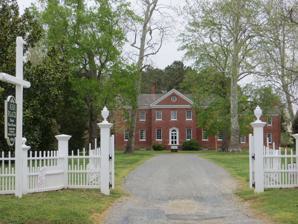
Building: Ker Place
Country: United States of America
Year built: 1799
Historic house in Virginia, United States United States historic place Ker Place U.S. National Register of Historic Places U.S. Historic district Contributing property Virginia Landmarks Register Entrance to Ker Place, April 2013 Show map of Virginia Show map of the United States Location NE corner of Crockett Ave. and Market St., Onancock, Virginia Coordinates 37°42′46″N 75°44′50″W / 37.71278°N 75.74722°W / 37.71278; -75.74722 Area 2 acres (0.81 ha) Built 1799 ( 1799 ) Architectural style Federal NRHP reference No. 70000780 VLR No. 273-0003 Significant dates Added to NRHP February 26, 1970 Designated VLR December 02, 1969 Ker Place , sometimes spelled Kerr Place , is a historic home located at Onancock , Accomack County, Virginia . It was built in 1799, and is a two-story, five-bay rectangular Federal -style dwelling with a central projecting pedimented pavilion on both the front and rear elevations.  It has a cross-gable roof and a two-story wing which originally was a 1 + 1 ⁄ 2 -story kitchen connected to the house by a hyphen.  In 1960, the house and two acres of land were acquired by, and made the headquarters of the Eastern Shore of Virginia Historical Society, which operates it as an early 19th-century historic house museum . The first owner was John Shepherd Ker, a native of Accomack County, Virginia , son of Edward Ker, a native of Cessford, Scotland and Margaret Shepherd, from Northampton County, Virginia. It was added to the National Register of Historic Places in 1970. It is located in the Onancock Historic District . Gallery Ker Place, HABS photo References